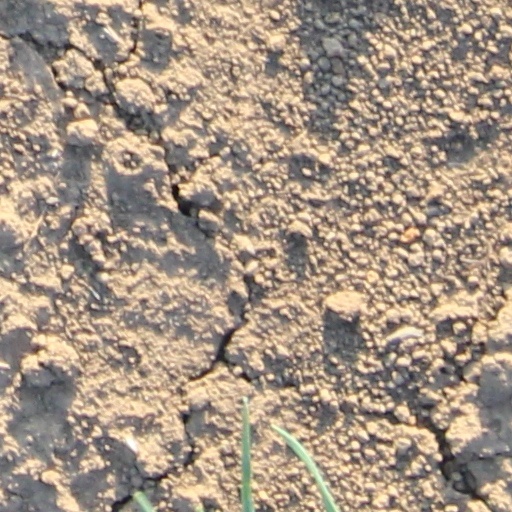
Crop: wheat